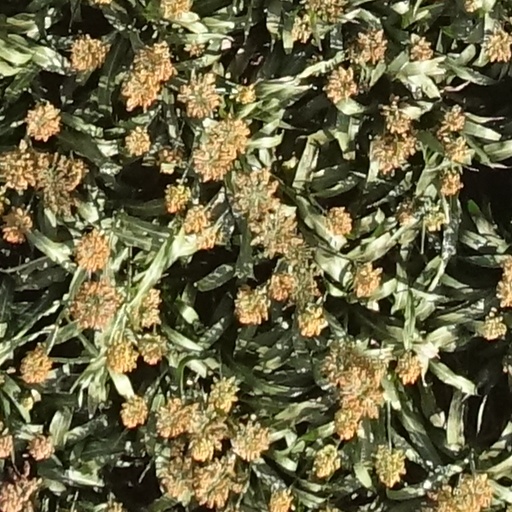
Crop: sorghum